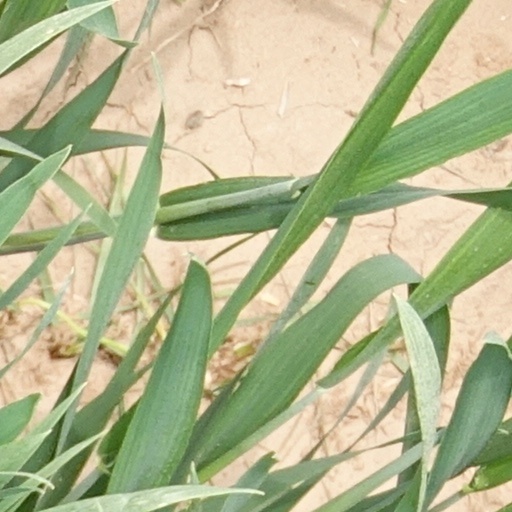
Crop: wheat